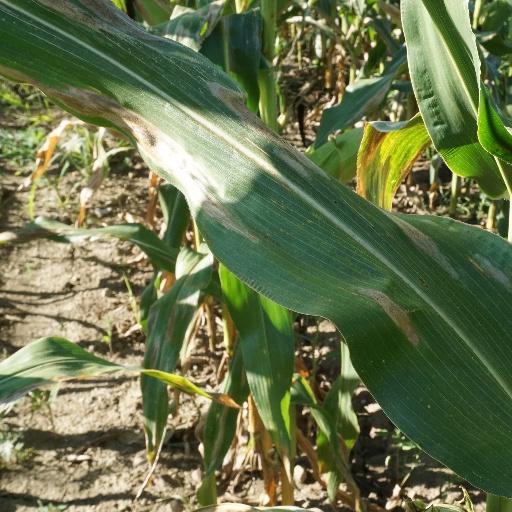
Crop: maize; corn